Arcus Novus

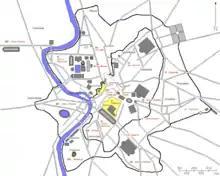
Location of Arcus Novus

The arch was dedicated to Diocletian either for the occasion of his "decennalia" in 293 AD, or his triumph celebrated with Maximian in 303–304. The name Arcus novus (new arch) probably refers to the earlier Arch of Claudius on the same street.